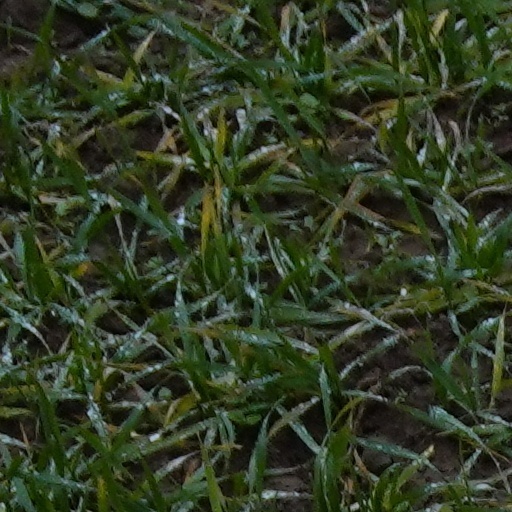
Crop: wheat